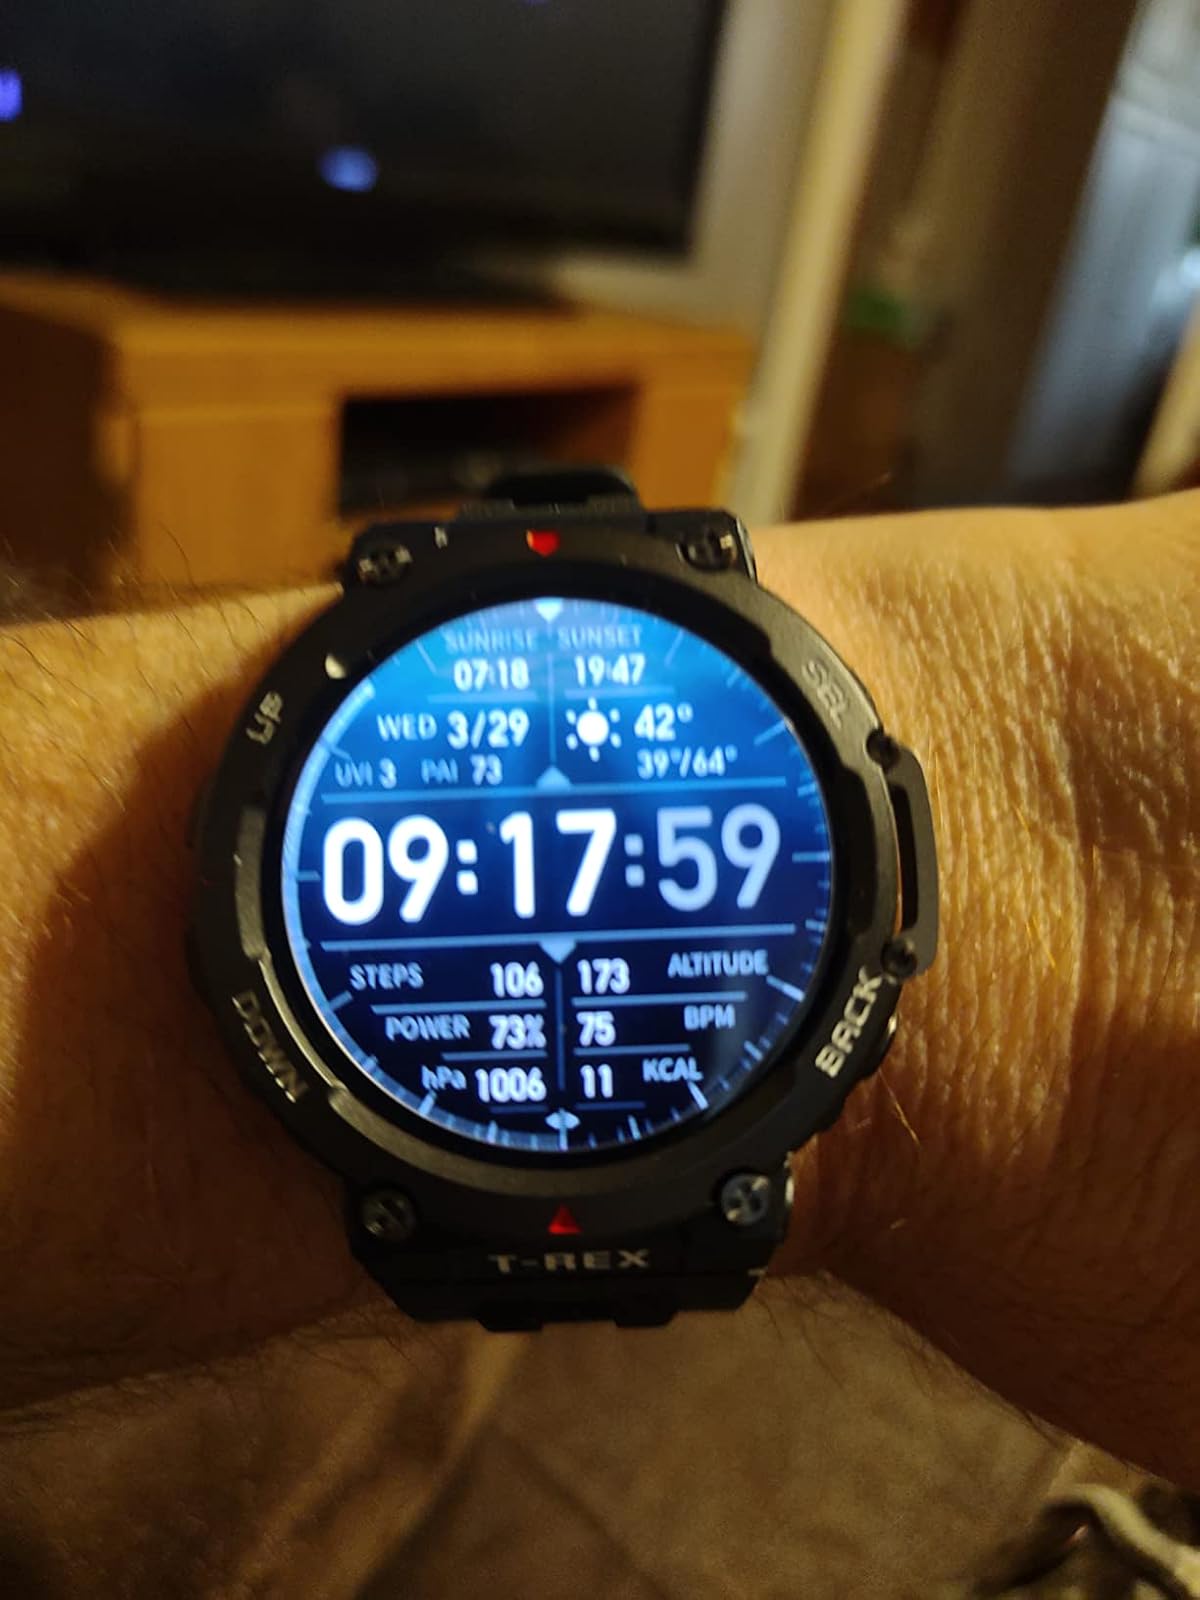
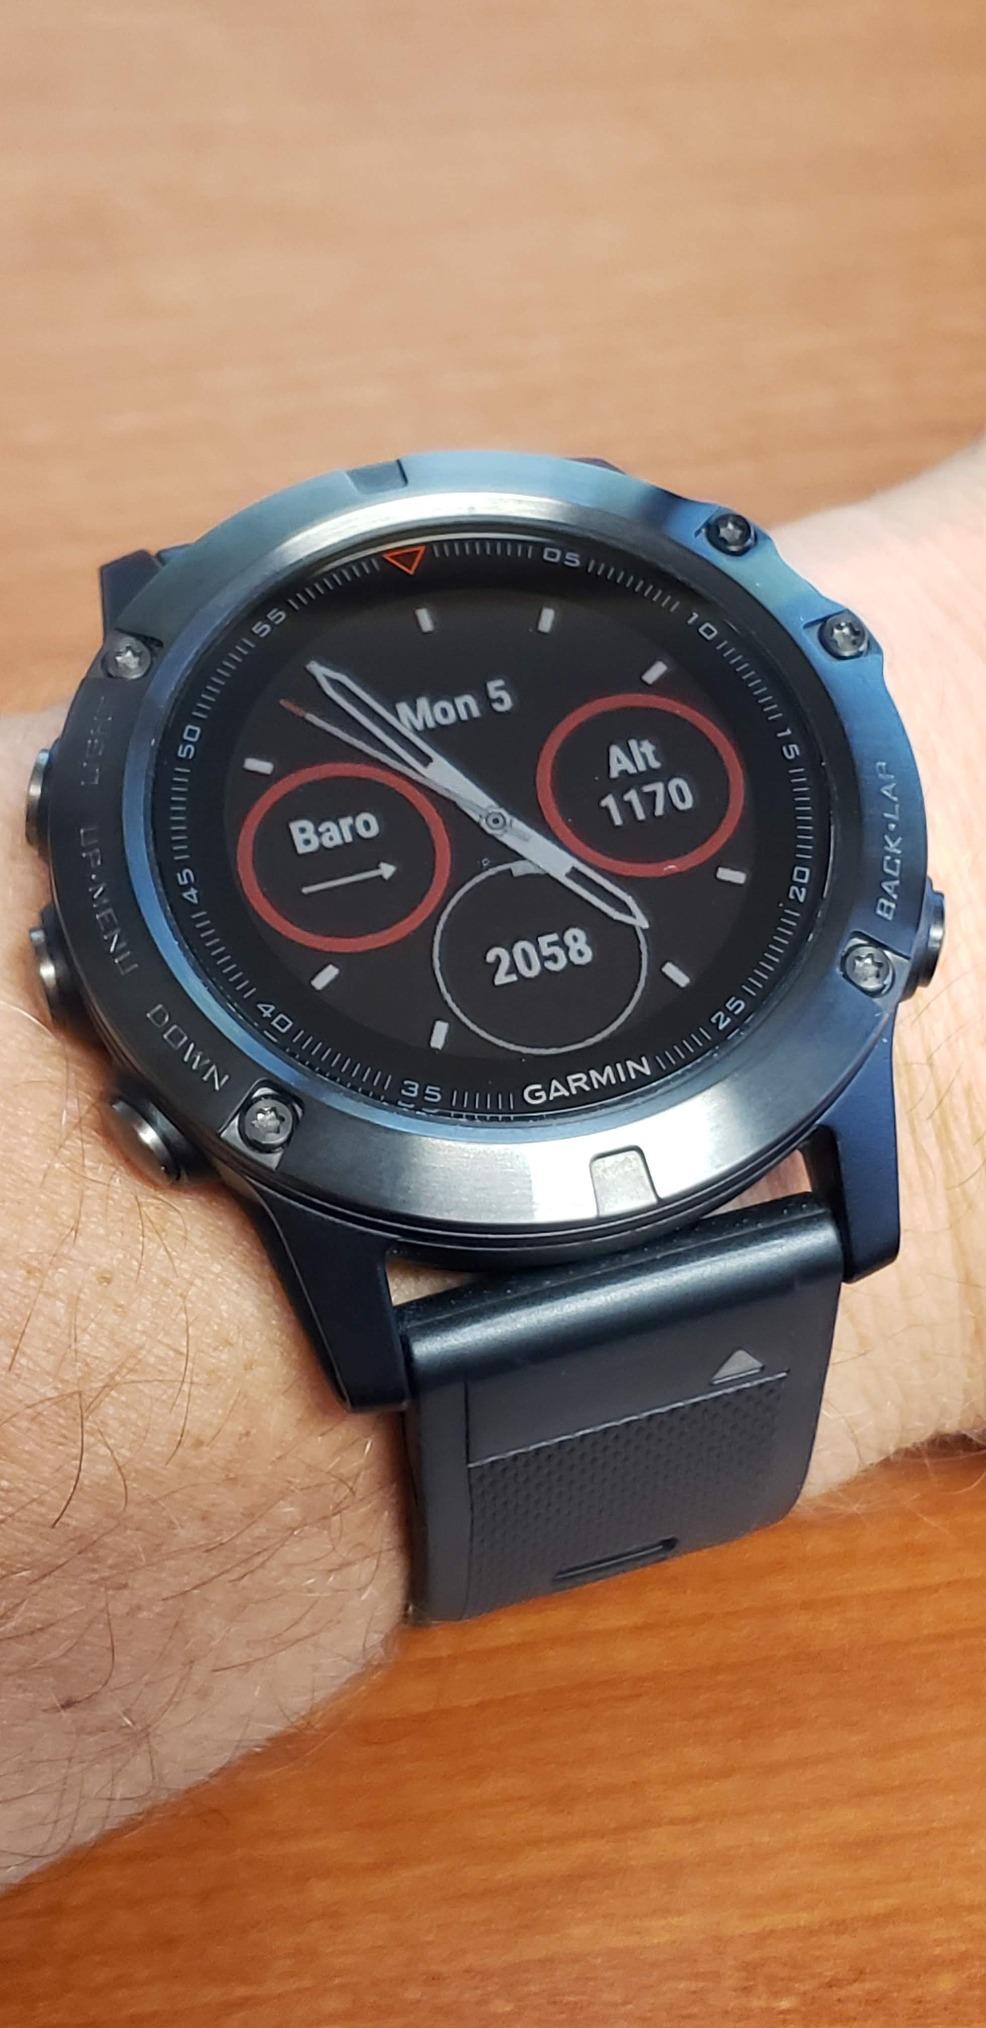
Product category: smartwatch
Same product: no